Frédéric Bierry

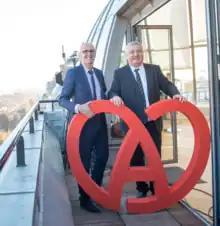
Frédéric Bierry and Éric Straumann at the inauguration of the Maison de l'Alsace

On February 3, 2017, the departmental councils of Bas-Rhin and Haut-Rhin meeting in Colmar unanimously adopted a motion solemnly affirming the need for Alsace to regain an institutional and political identity, and announcing the creation of a territorial assembly of Alsace. His fight for the return of an Alsatian institution continued with Brigitte Klinkert elected to the presidency of Haut-Rhin following the resignation of Eric Straumann for non-accumulation of mandates on September 1, 2017.